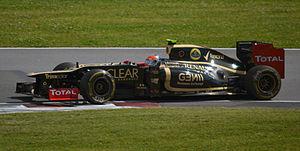
Le championnat du monde de Formule 1 2012, 63ᵉ édition du championnat du monde des pilotes de Formule 1, comporte vingt Grands Prix dont le Grand Prix des États-Unis qui fait son retour, sur un circuit inédit. Les titres reviennent à Sebastian Vettel et à son écurie Red Bull-Renault pour la troisième année consécutive.
Le Grand Prix automobile du Canada 2012, disputé le 10 juin 2012 sur le circuit Gilles-Villeneuve, est la 865ᵉ épreuve du championnat du monde de Formule 1 courue depuis 1950. Il s'agit de la quarante-deuxième édition du Grand Prix du Canada comptant pour le championnat du monde de Formule 1, la trente-troisième disputée à Montréal, et de la septième manche du championnat 2012.